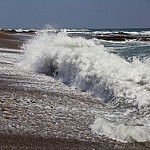
Scene: Outdoor